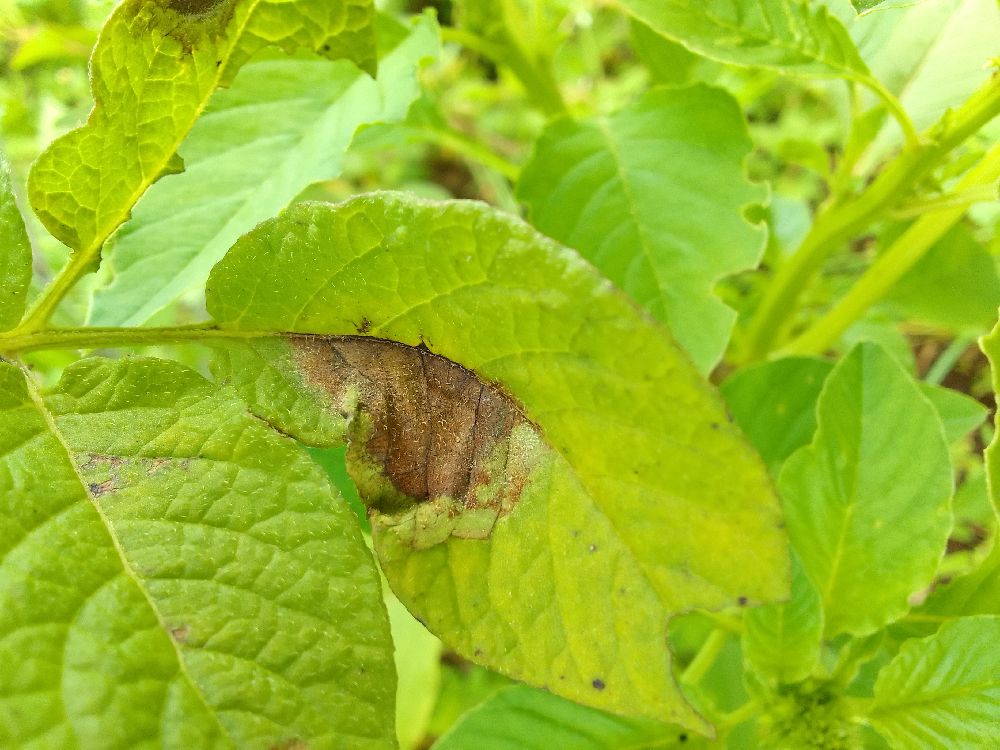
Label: Late blight